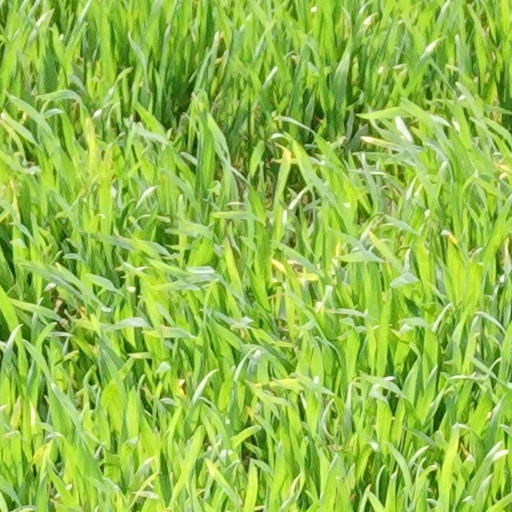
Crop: wheat